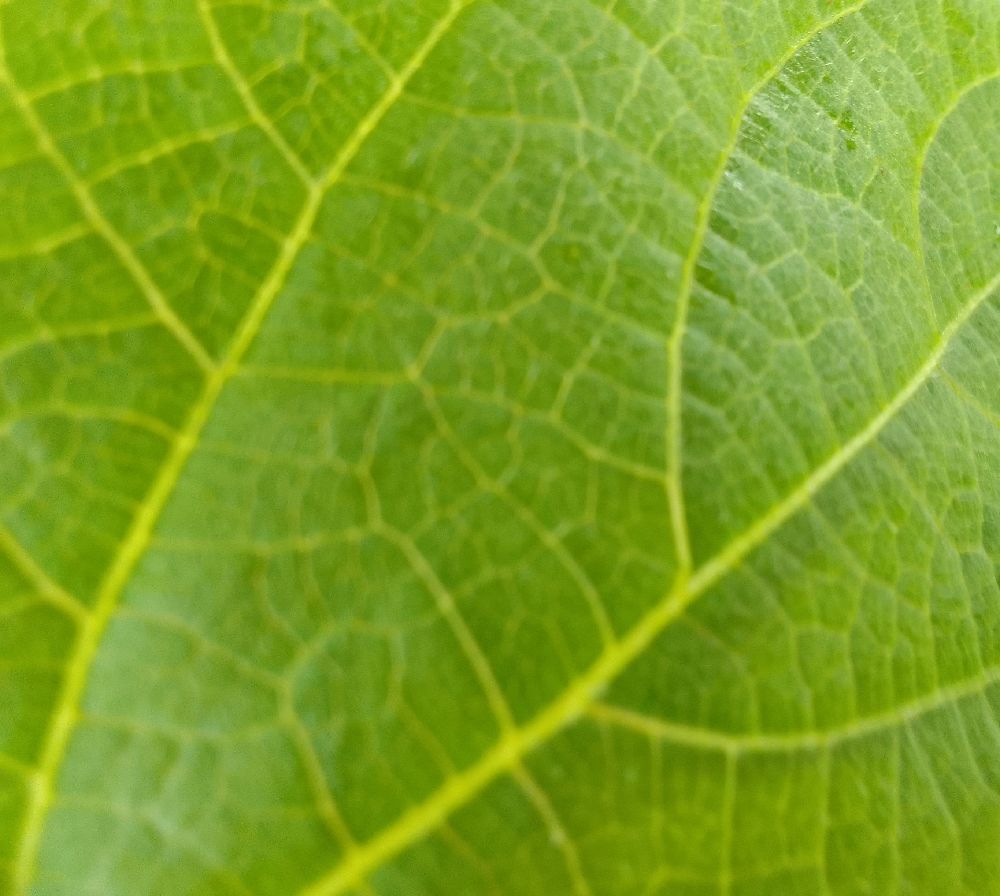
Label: healthy